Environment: real
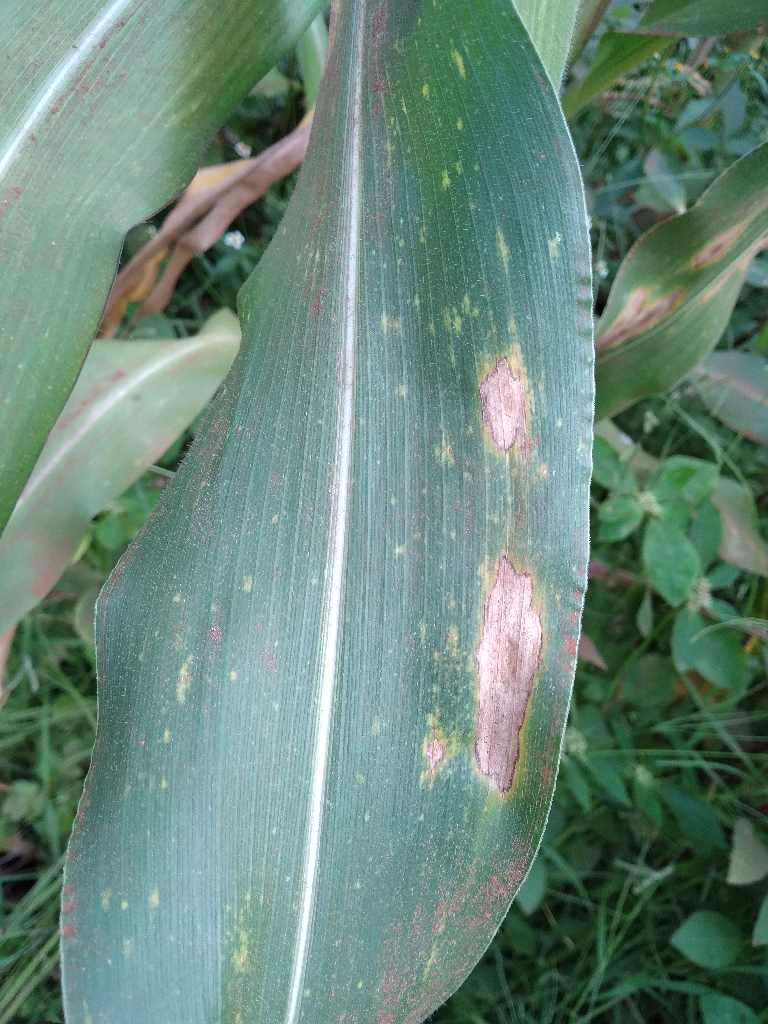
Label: northern_corn_leaf_blight